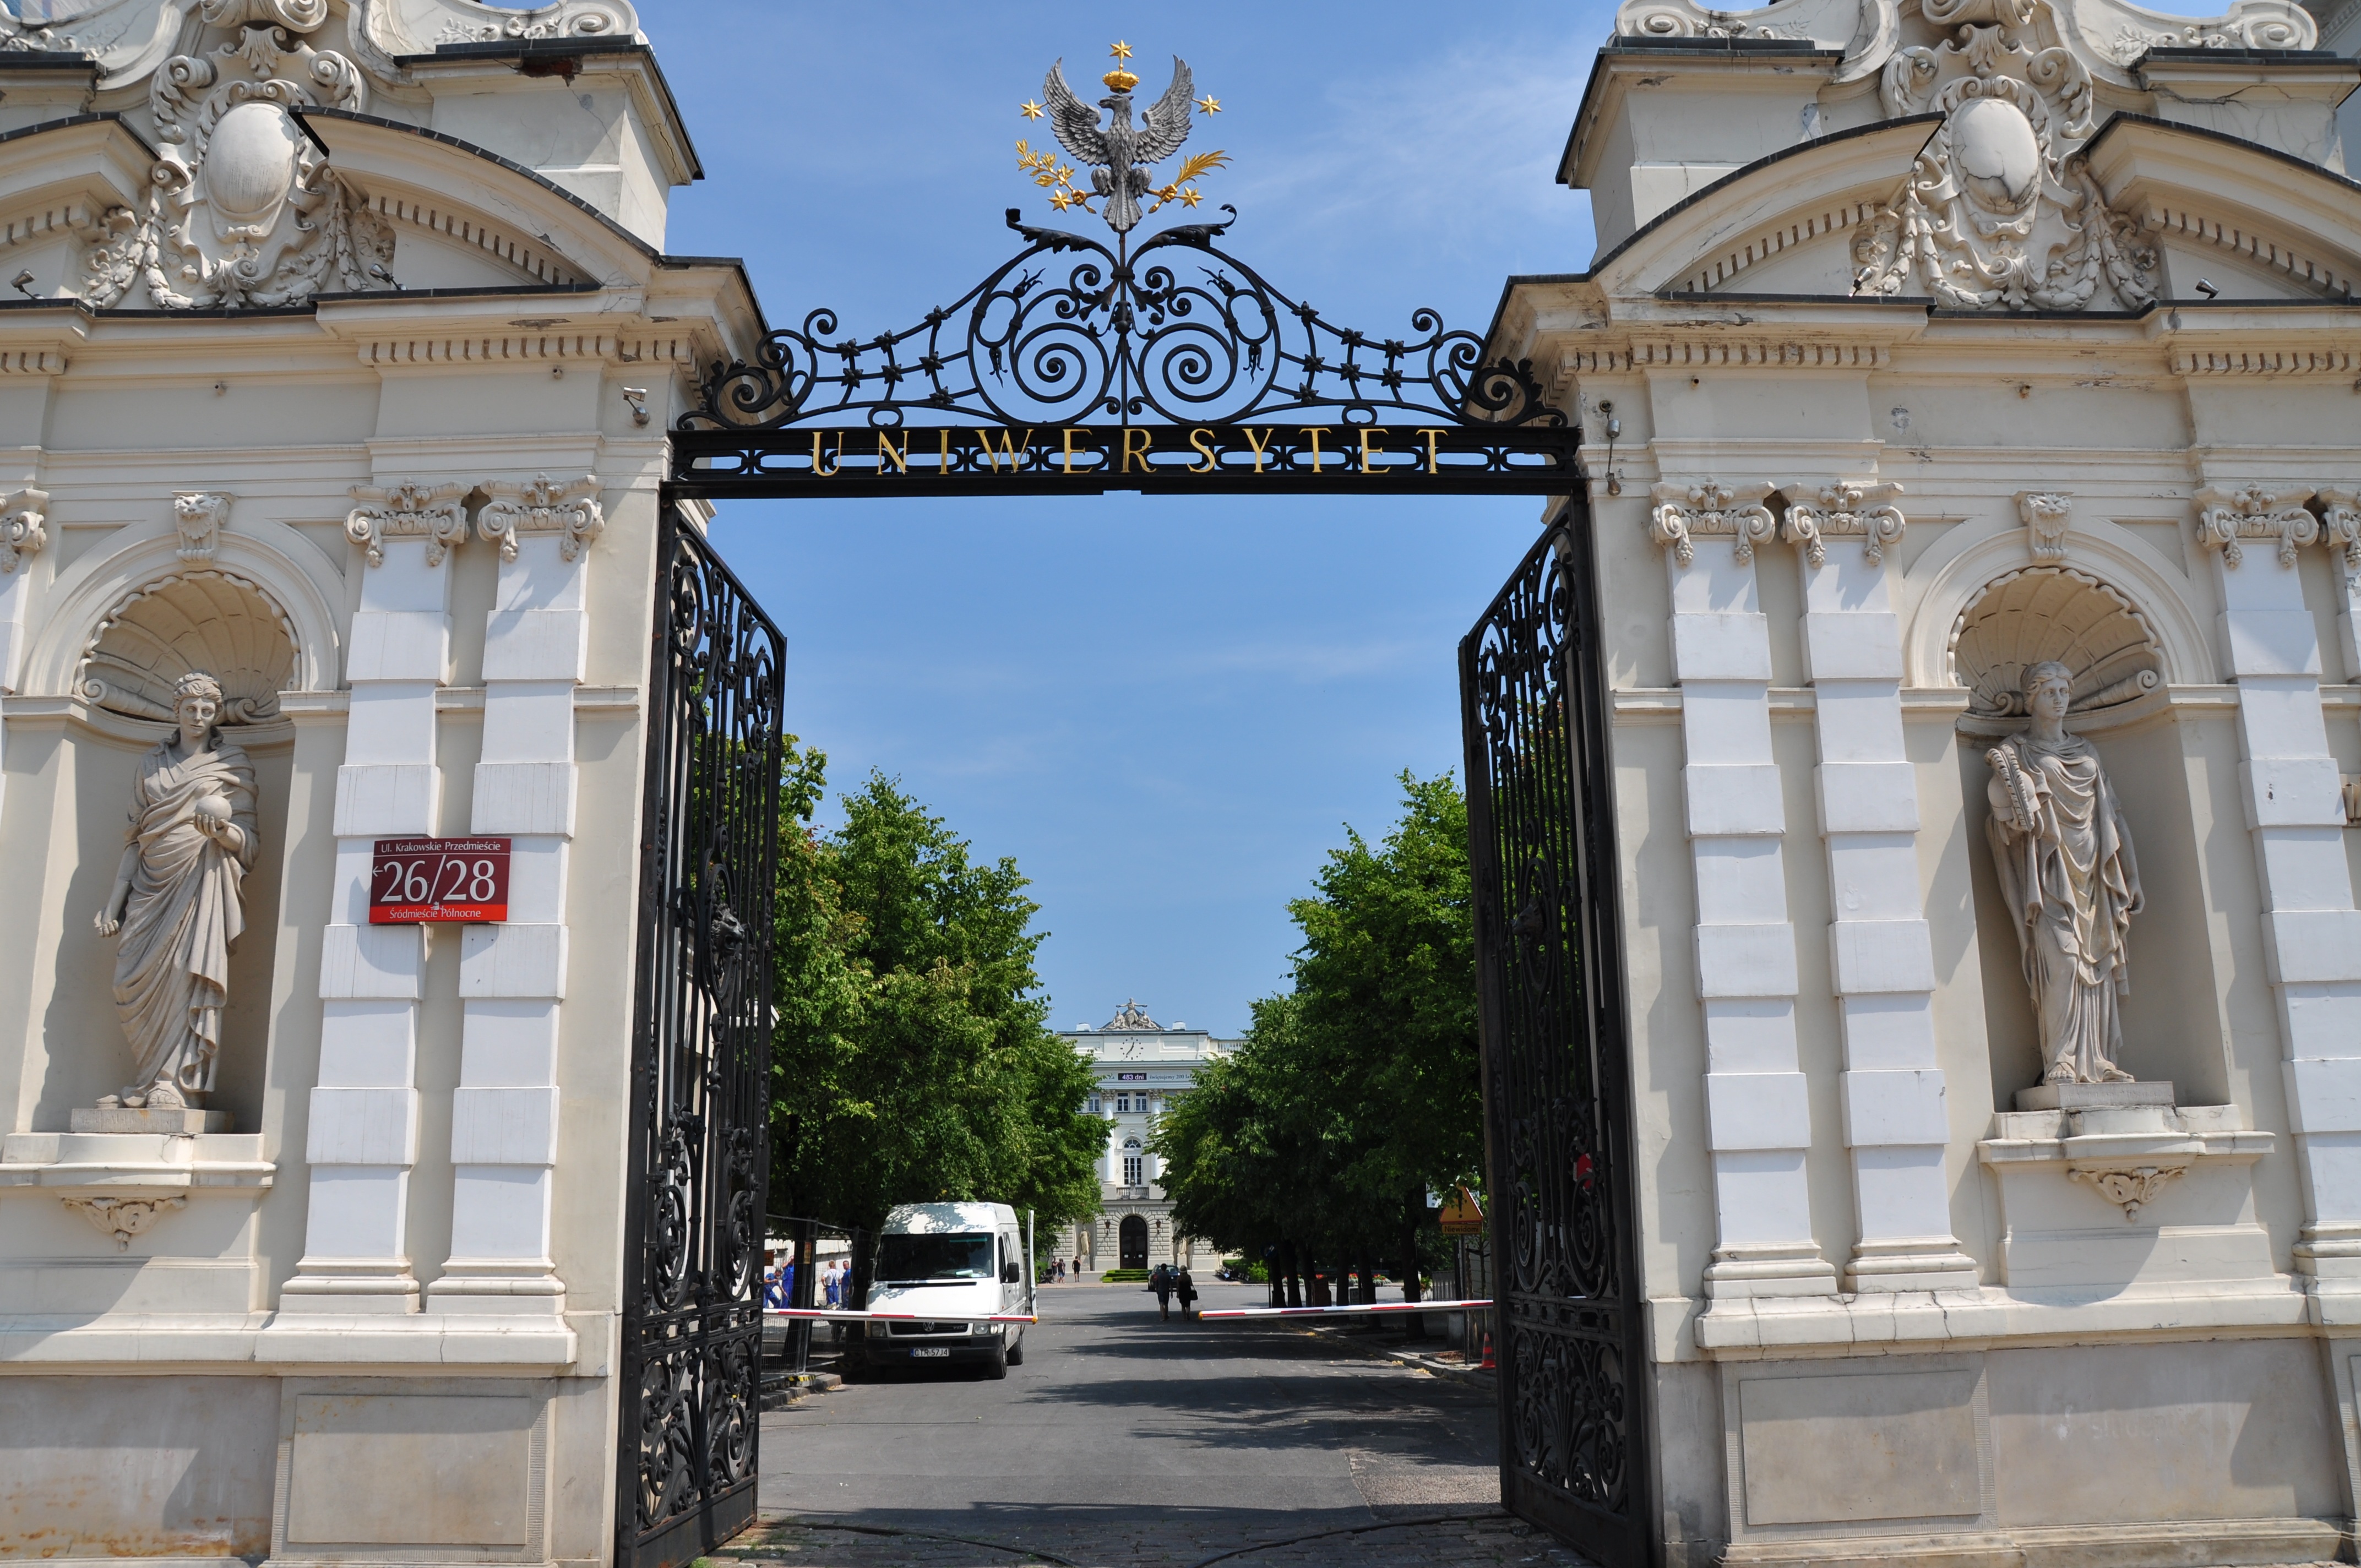
architecture, town, palace, monument, statue, arch, column, landmark, facade, church, tourism, place of worship, university, shrine, tourist attraction, warsaw, ancient history, university of warsaw